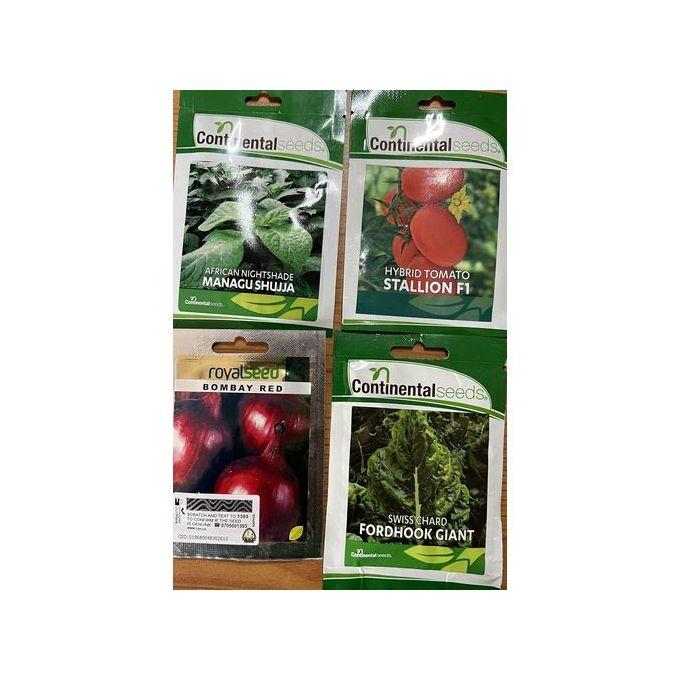
Miti miwili ya mninga yenye matawi yaliyosambaa kwa upana yamesimama kwenye uwanda wa nyasi kavu huku njia ya udongo ikipita katikati kuelekea upande wa mbali, anga ni safi na la buluu likitoa mwangaza wa asili unaoangazia mandhari ya savana, mpangilio huu wa miti na uwazi wa ardhi unaonyesha utulivu wa mazingira ya kanda za tropiki zenye hali ya joto na mvua wastani.